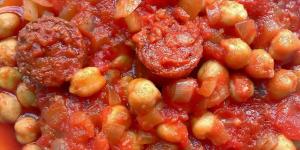
garbanzos guisados con chorizo y tomate